Dacrydium beccarii

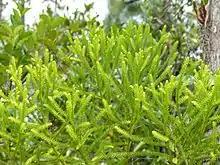
"Dacrydium beccarii" juvenile foliage

Dacrydium beccarii is a species of conifer in the family Podocarpaceae. It is found in Indonesia, Malaysia, Papua New Guinea, the Philippines, and Solomon Islands.